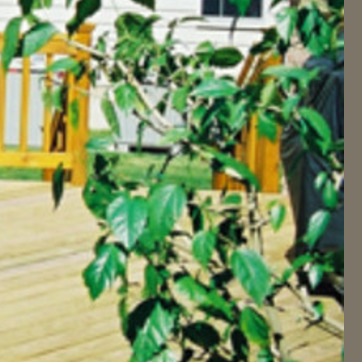
Material: foliage